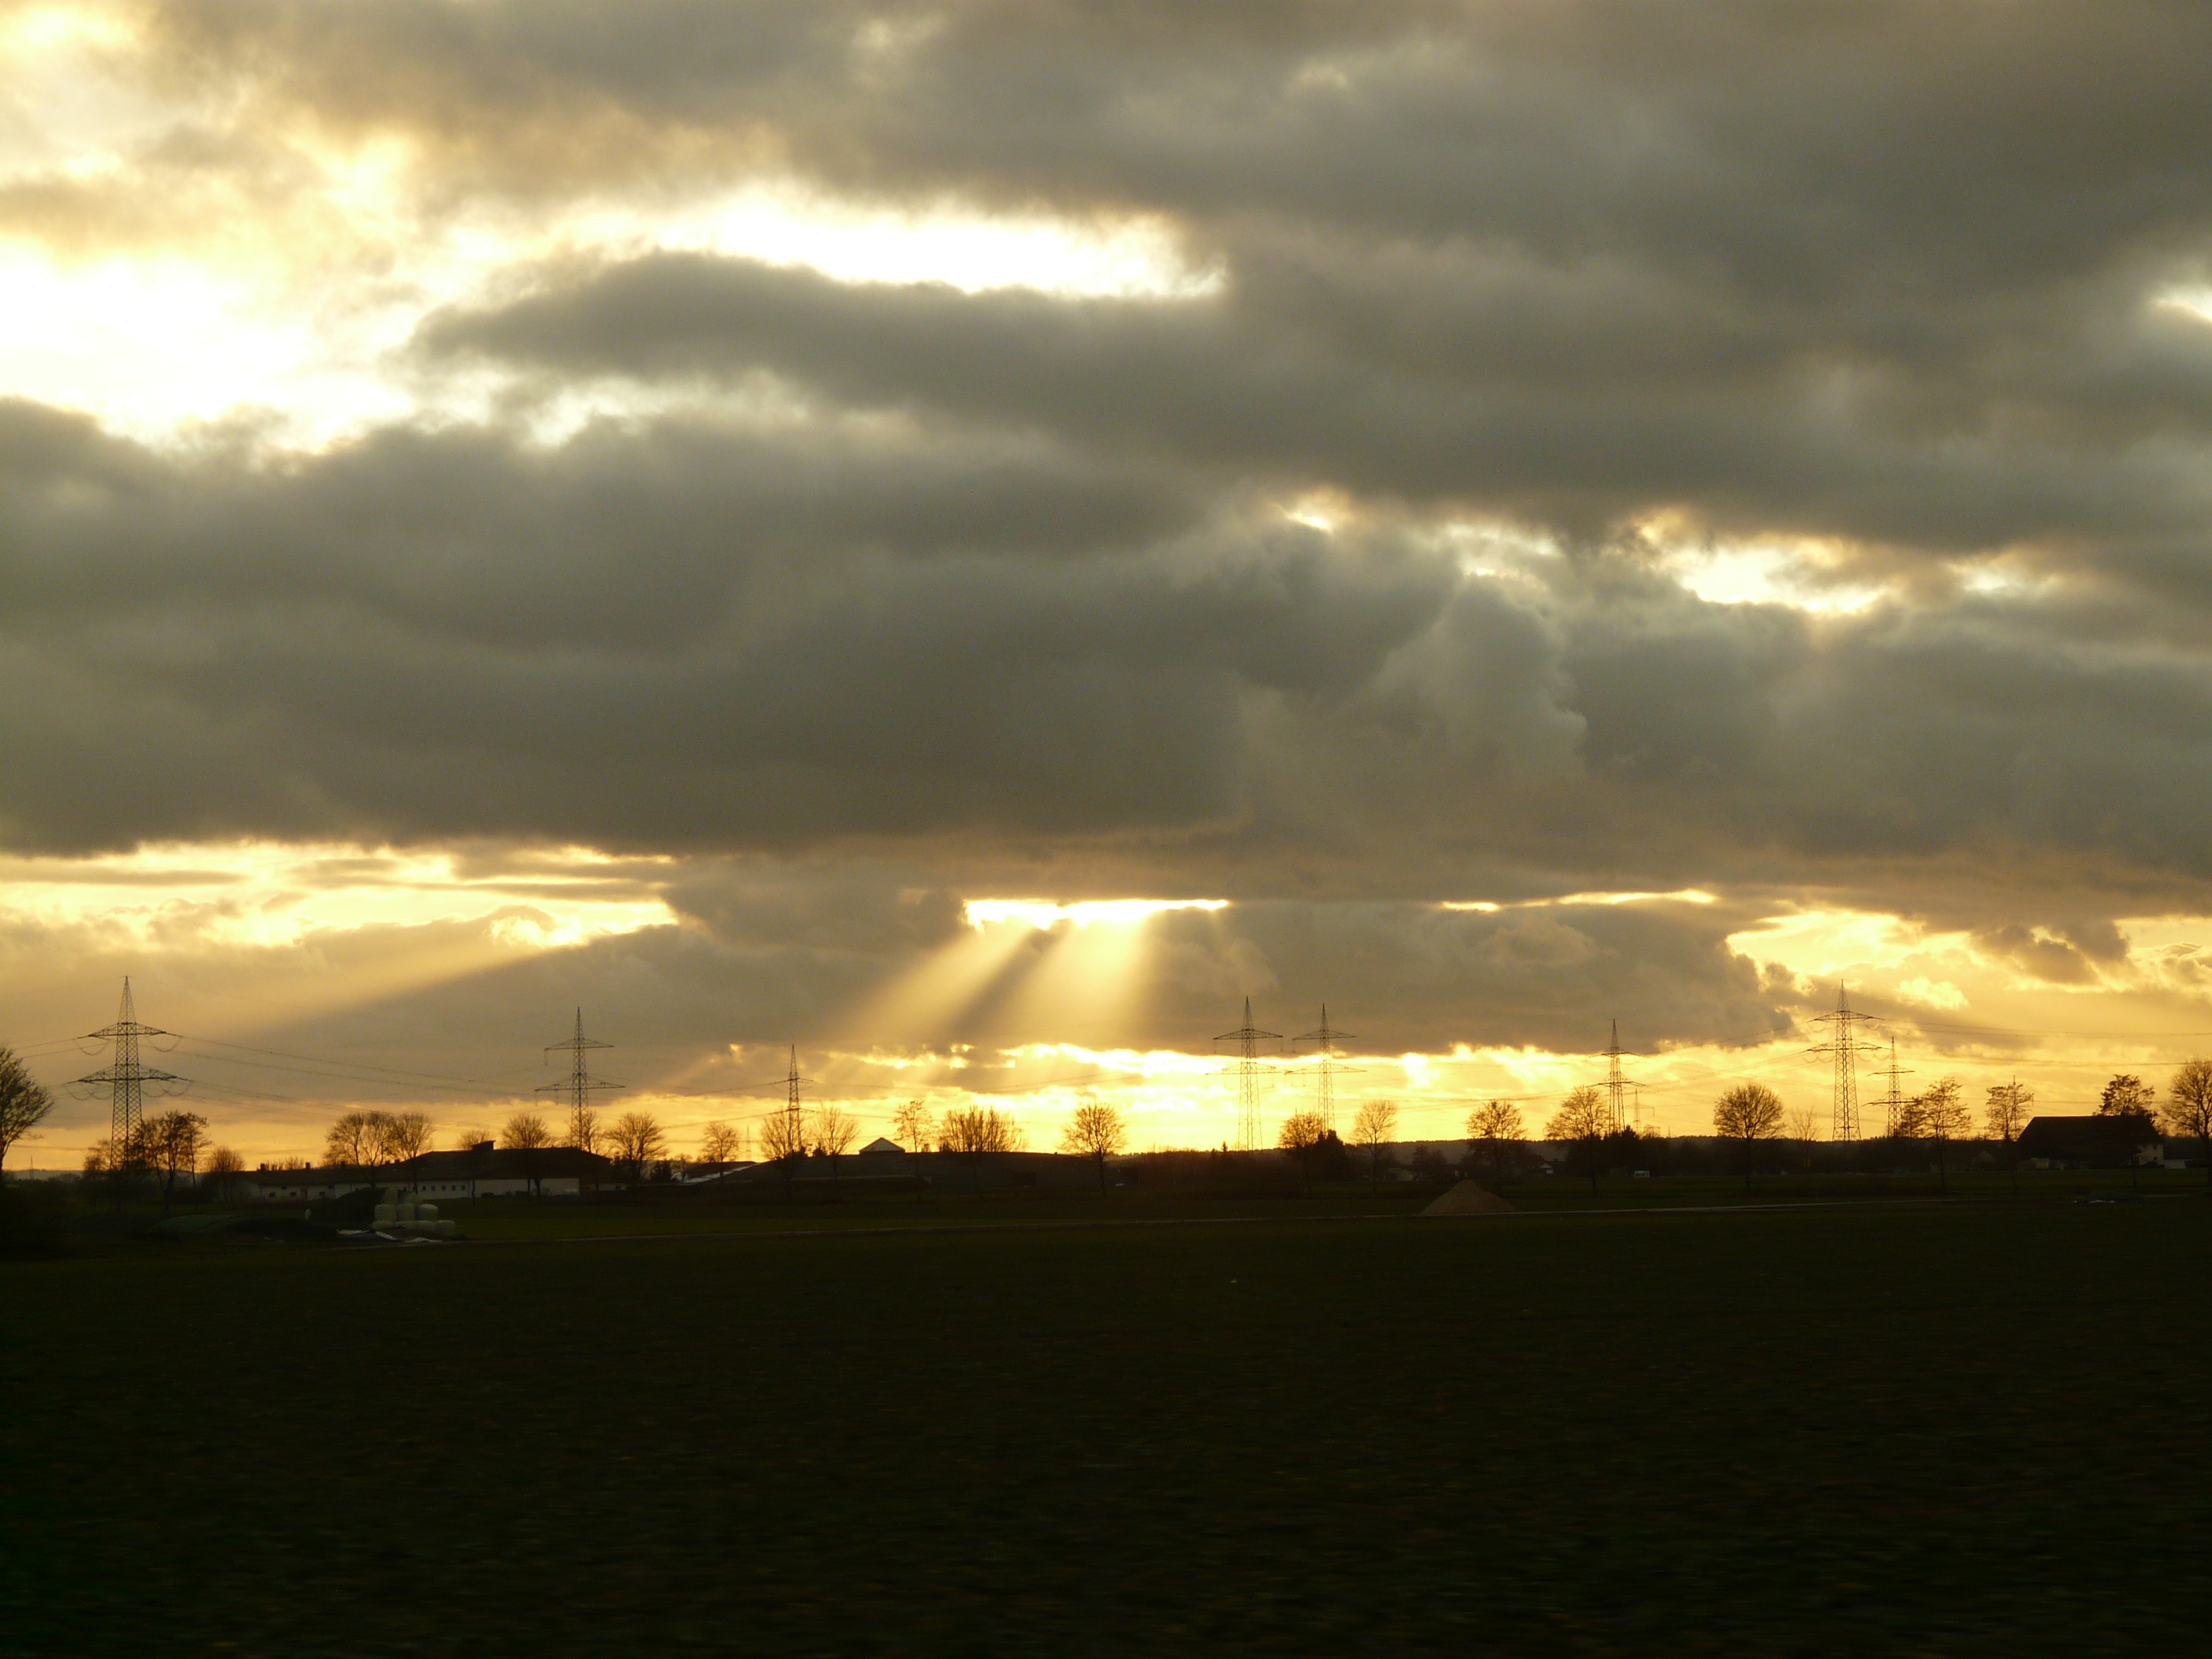
landscape, sea, horizon, light, cloud, sky, sun, sunrise, sunset, sunlight, morning, dawn, atmosphere, dark, dusk, evening, reflection, clouds, faith, hell, opening, god, sunbeam, afterglow, meteorological phenomenon